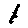
Label: 1